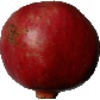
Label: pomegranate